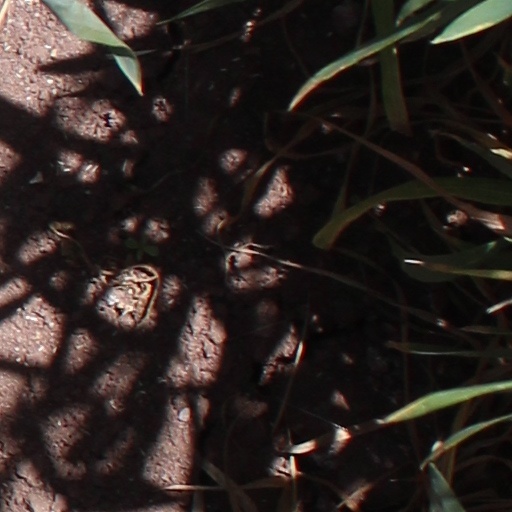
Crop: wheat